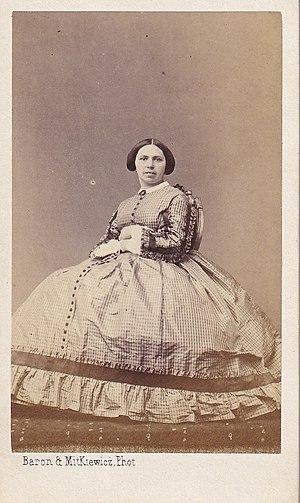
Antoinette Victoire Coniart épouse d'Auguste Van Dievoet
Jean Auguste Van Dievoet, né à Bruxelles le 13 floréal an XI, et mort en sa ville natale le 31 octobre 1865, est un historien du droit, jurisconsulte, avocat à la Cour de Cassation et magistrat belge.